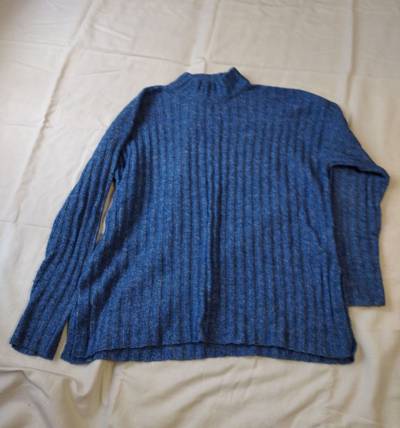
Waste category: clothes